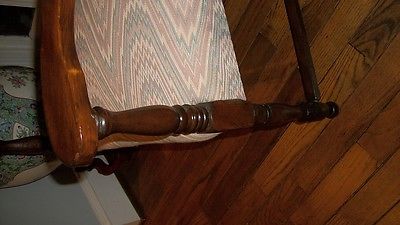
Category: chair